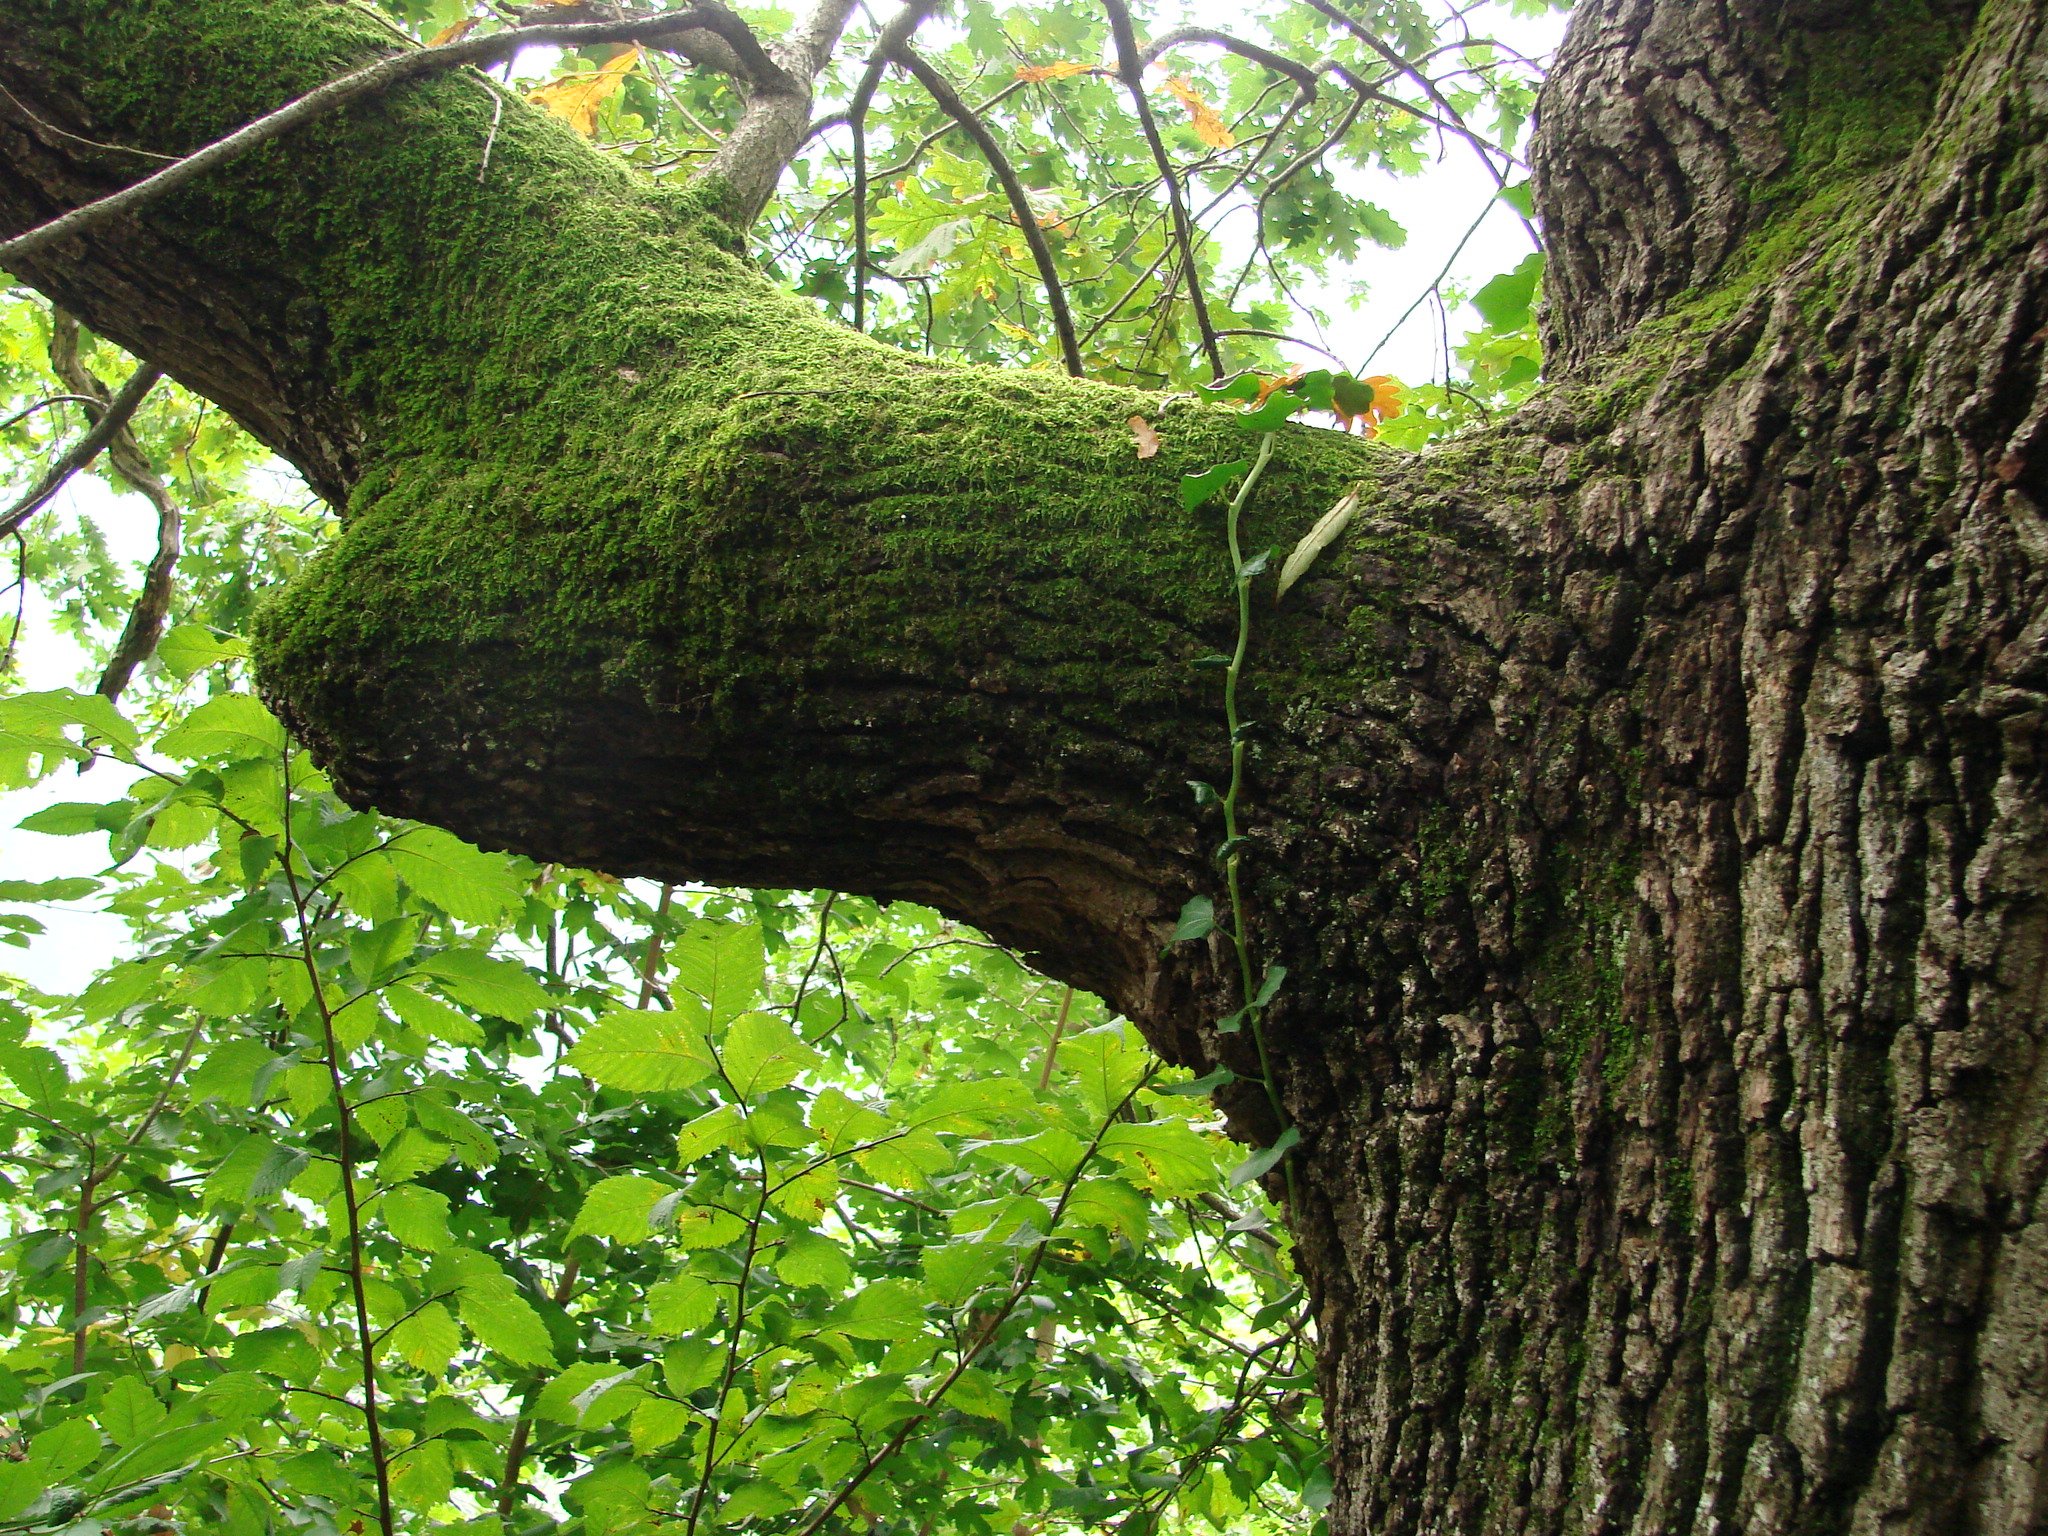
tree, forest, branch, plant, sunlight, leaf, flower, trunk, moss, green, jungle, produce, botany, flora, rainforest, deciduous, woodland, habitat, old growth forest, natural environment, woody plant, land plant